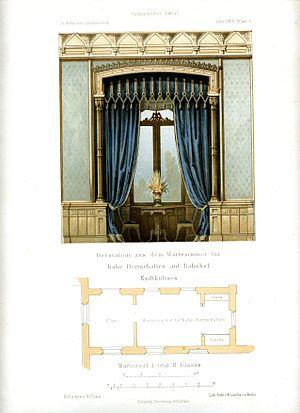
Tchernychevskoïe est un village de l’oblast de Kaliningrad en Russie, à proximité immédiate de la frontière orientale avec la Lituanie. Cette limite était autrefois la frontière, jusqu’en 1945, entre l’Allemagne et la Russie.